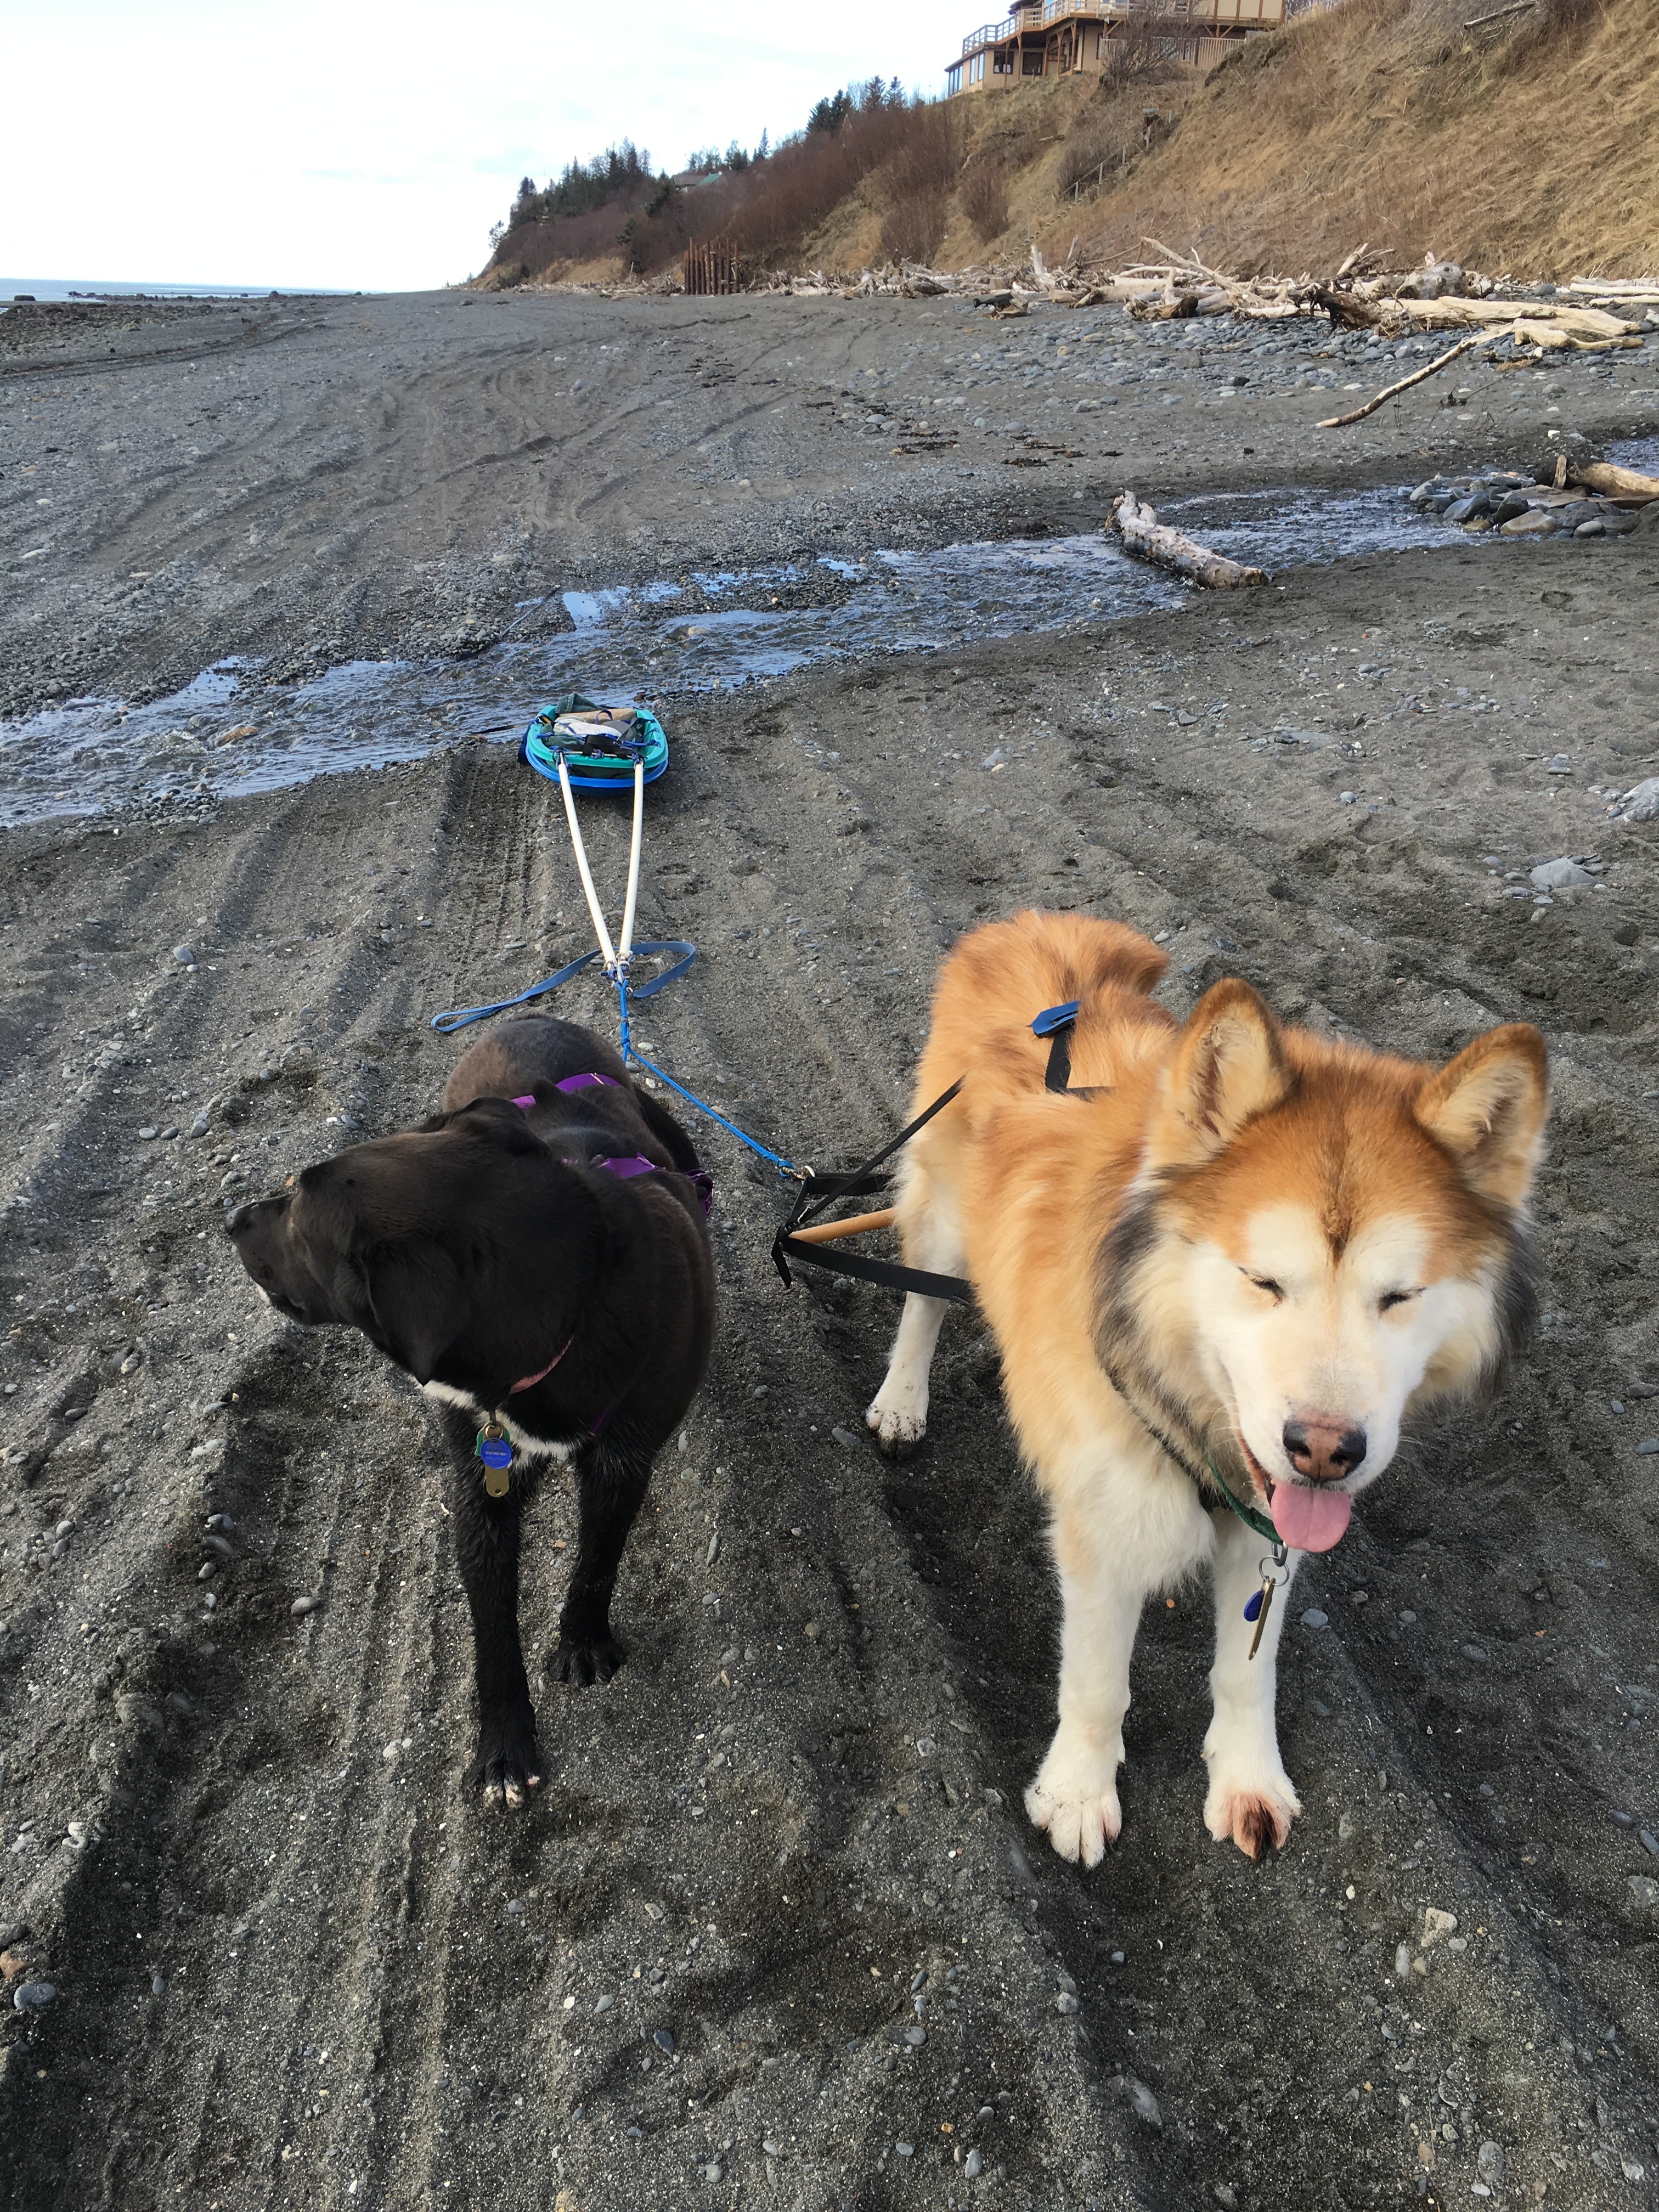
beach, dog, animal, canine, mammal, harness, vertebrate, sled, sledding, street dog, dog like mammal, dog breed group